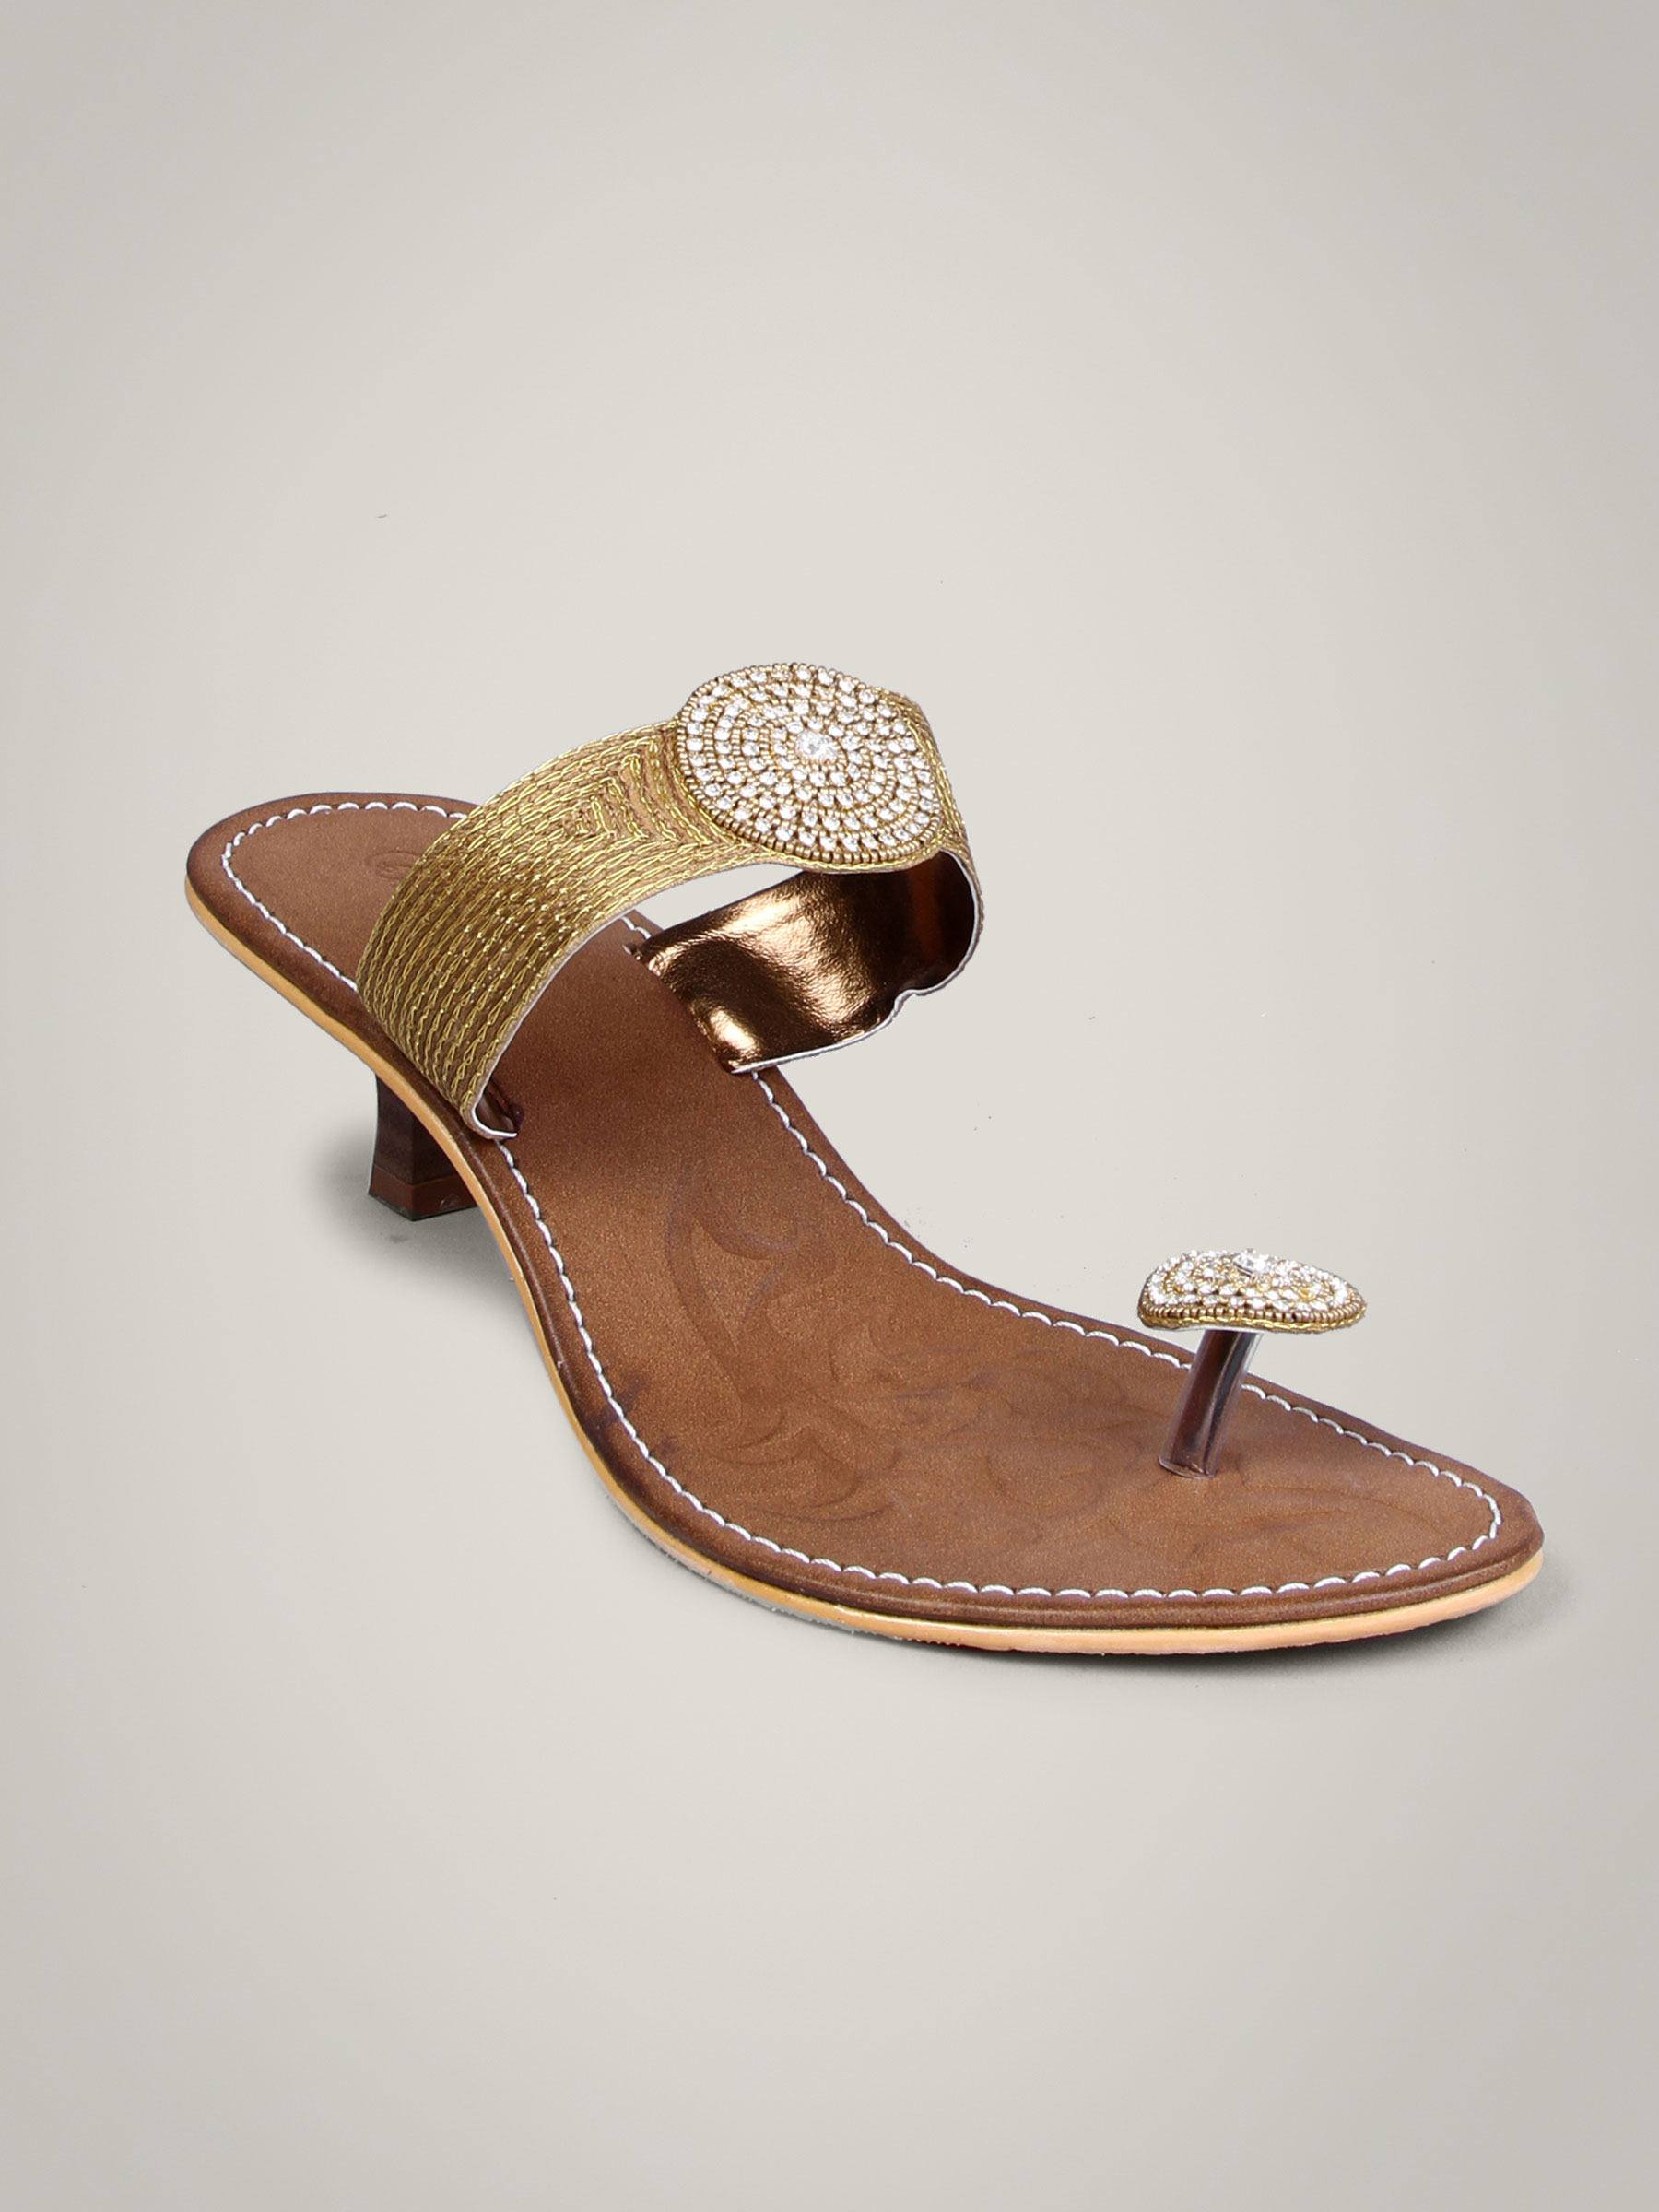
Catwalk Women Wedding Heeled Bronze Heels
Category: Footwear / Shoes / Heels
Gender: Women
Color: Brown
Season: Winter 2015
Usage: Casual